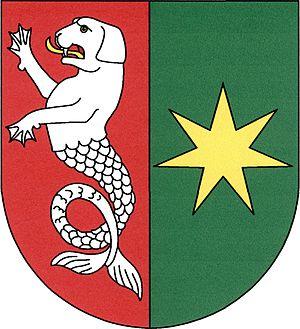
Bezděkov est une commune du district de Havlíčkův Brod, dans la région de Vysočina, en République tchèque. Sa population s'élevait à 247 habitants en 2019.